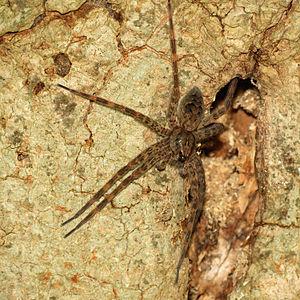
Dolomedes tenebrosus est une espèce d'araignées aranéomorphes de la famille des Pisauridae.